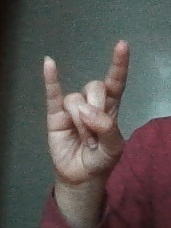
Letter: la